Nikolai Fraiture

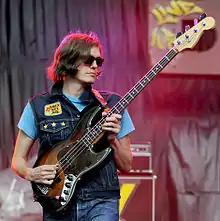
Fraiture performing in 2011

Nikolai Philippe Fraiture (born November 13, 1978) is an American musician best known as the bassist of the rock band The Strokes. Since co-founding the band in 1998, he has released six studio albums with them. Among other creative projects, Fraiture released a solo record under the name Nickel Eye in 2009 and has been the frontman of the band Summer Moon since 2016.